Chinese people in Tanzania

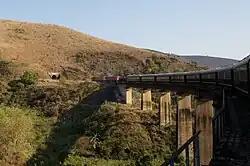
The Chinese built TAZARA Railway linking Zambia with Tanzania.

Most foreign labour in Tanganyika's history as a German colony came from other parts of Africa; however, there were a few Chinese as well. In 1891, the German East Africa Company hired 491 Chinese and Javanese labourers from Singapore to work on plantations in Usambara. Separately, a community of overseas Chinese began to form on the island of Zanzibar, by then a British possession, in the 1930s. The Chinese noodles they produced there became a popular staple food for the local population, especially for the evening "iftar" meal which marks the end of the day's fasting during Ramadan.